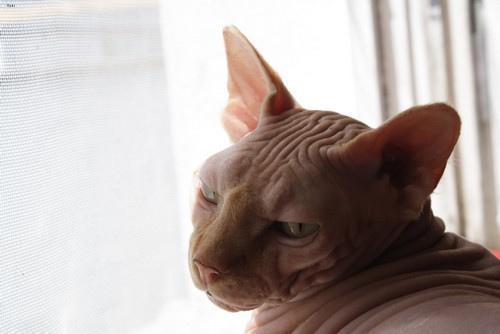
Sphynx